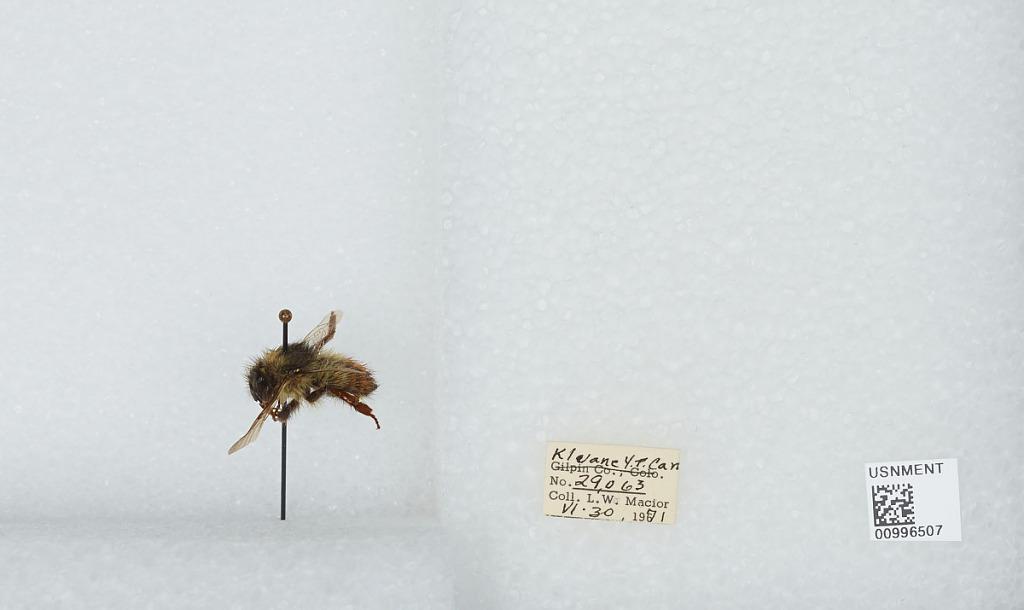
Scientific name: Bombus (Pyrobombus) flavifrons Cresson
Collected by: L. Macior
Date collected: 1971-6-30
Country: Canada
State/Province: Yukon Territory
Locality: Kluane
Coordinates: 60.75, -139.5